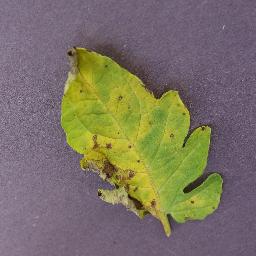
Label: Tomato___Septoria_leaf_spot